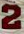
Number: 2